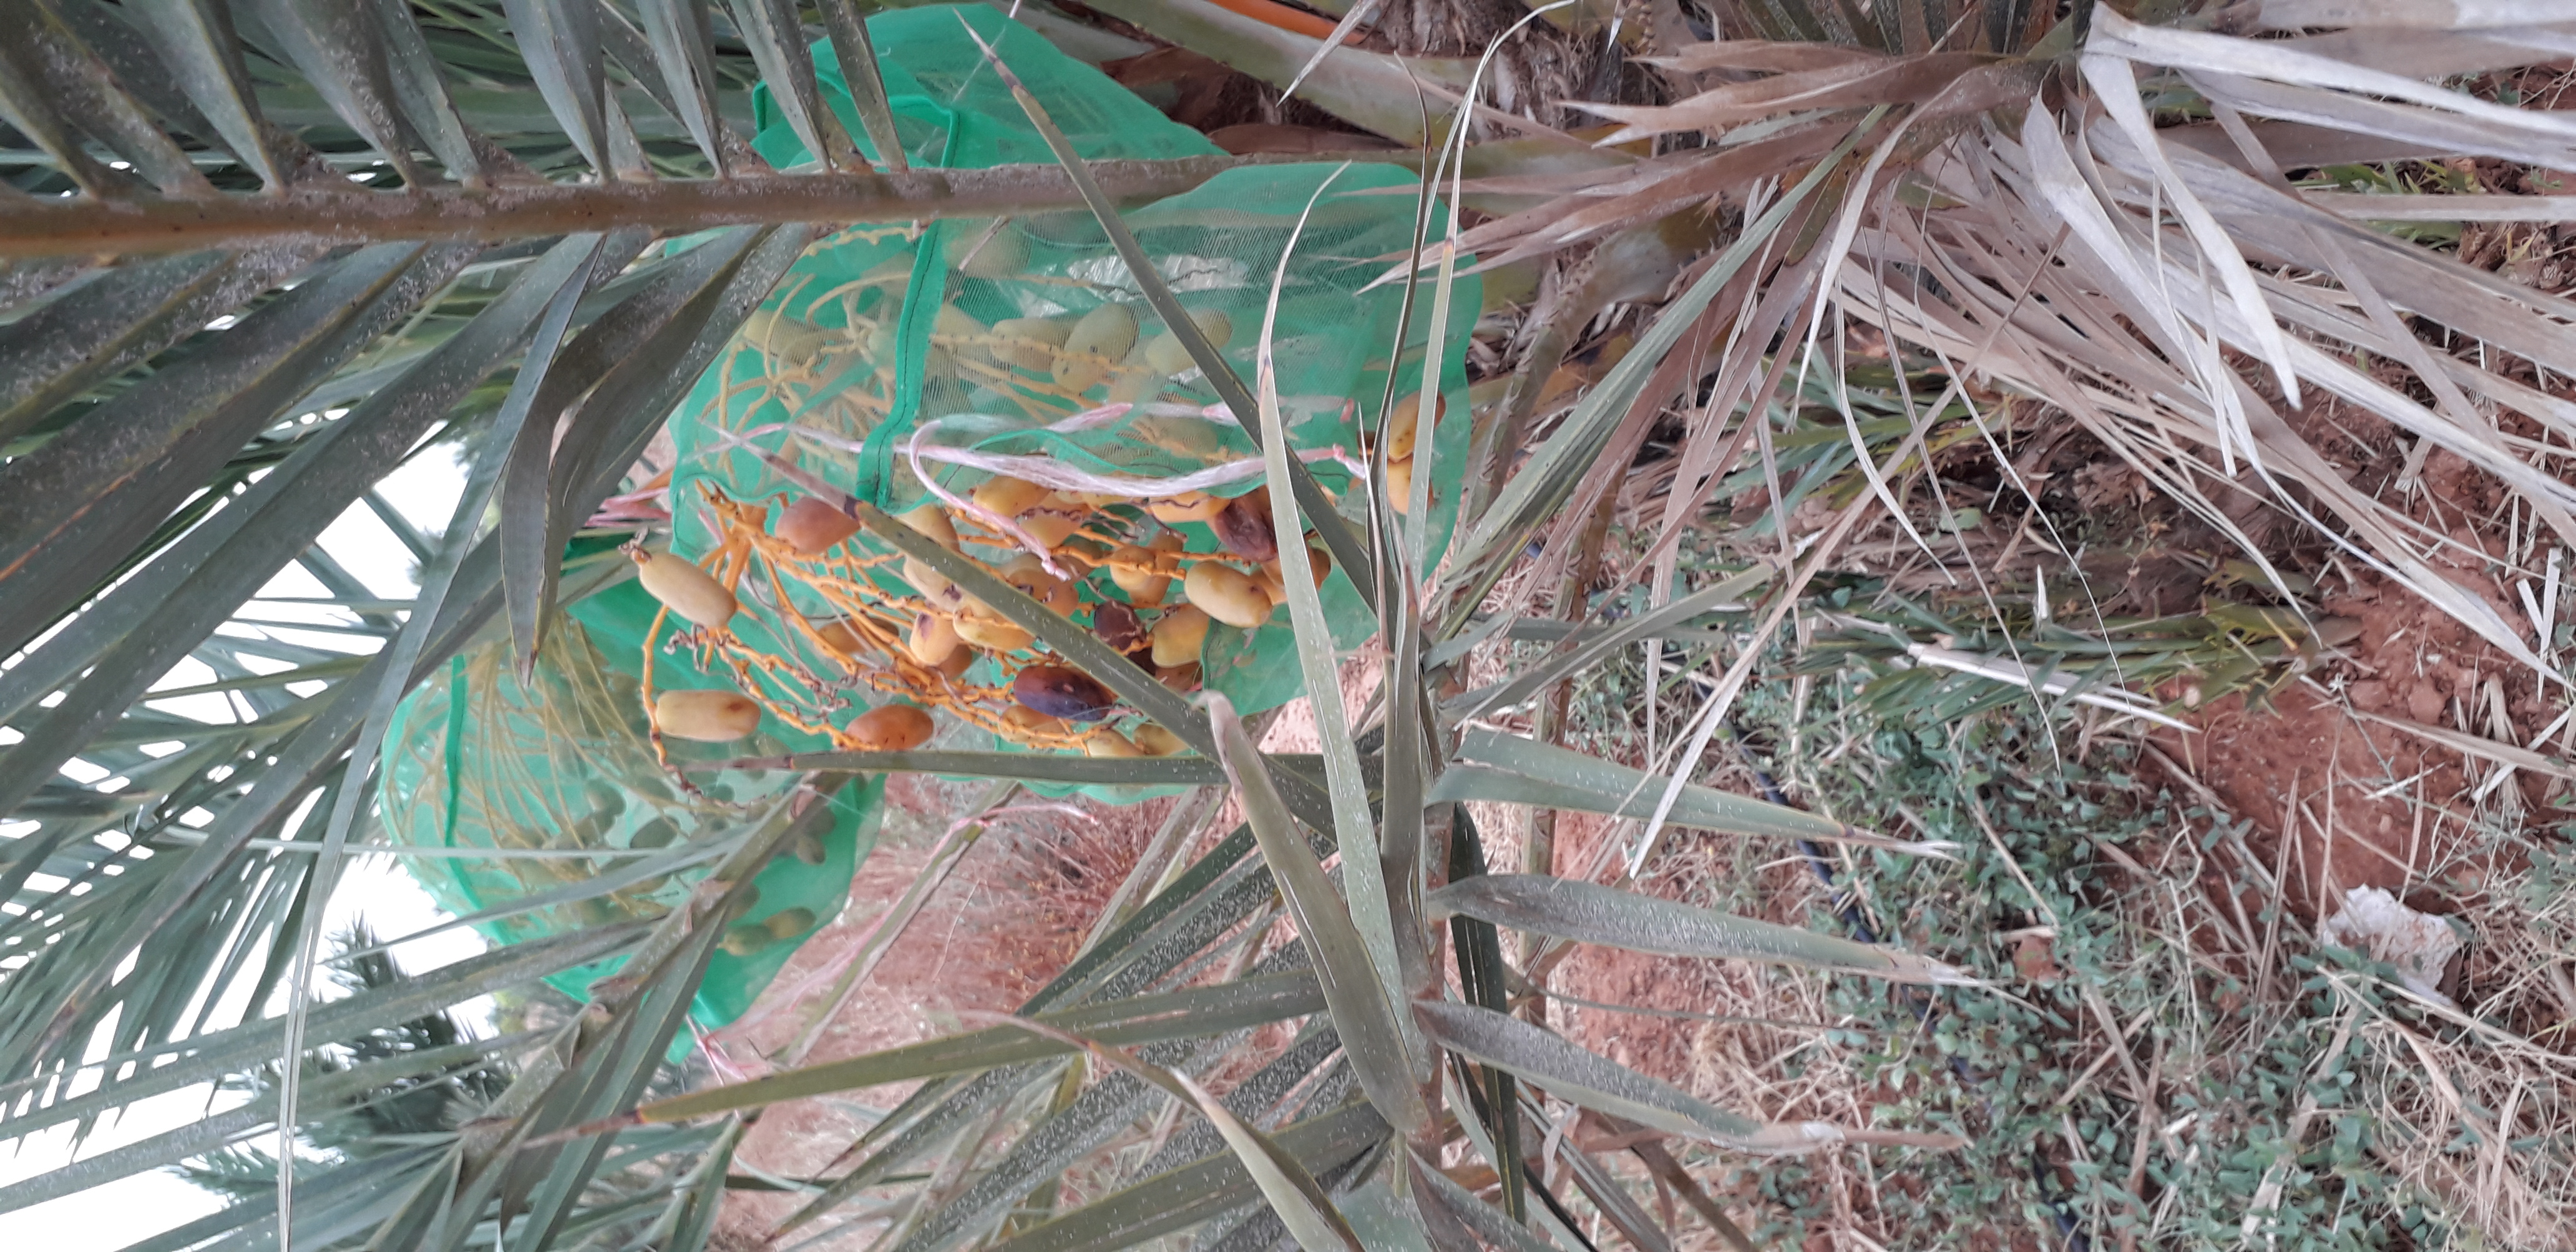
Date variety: Boumajhoul